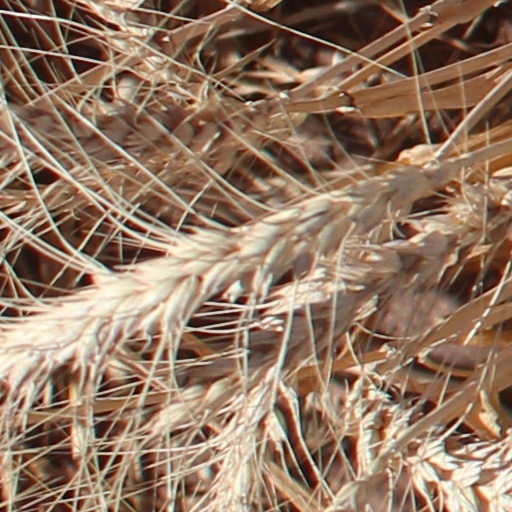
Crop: wheat